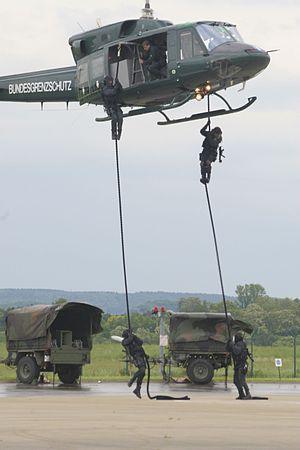
Démonstration de l'unité d'intervention de la police allemande GSG 9 lors d'une journée portes ouvertes à Sankt Augustin
Le GSG 9 ou GSG 9 BPOL est une unité d'intervention de la police allemande formée à la suite de l'échec de l'intervention de la police lors de la prise d'otages aux Jeux olympiques de Munich en 1972.
Les forces spéciales sont, selon la définition de l'OTAN, les unités militaires spécifiquement formées, instruites et entraînées pour mener un éventail de missions particulières, allant des « opérations spéciales » dans le cadre d’un conflit classique à celles relevant de la guerre non conventionnelle. Elles sont d'un usage différent des commandos classiques.